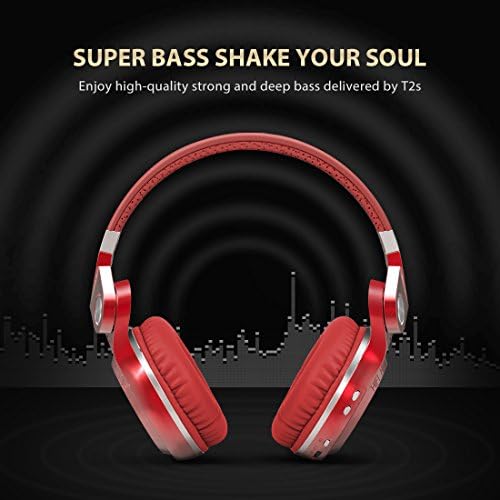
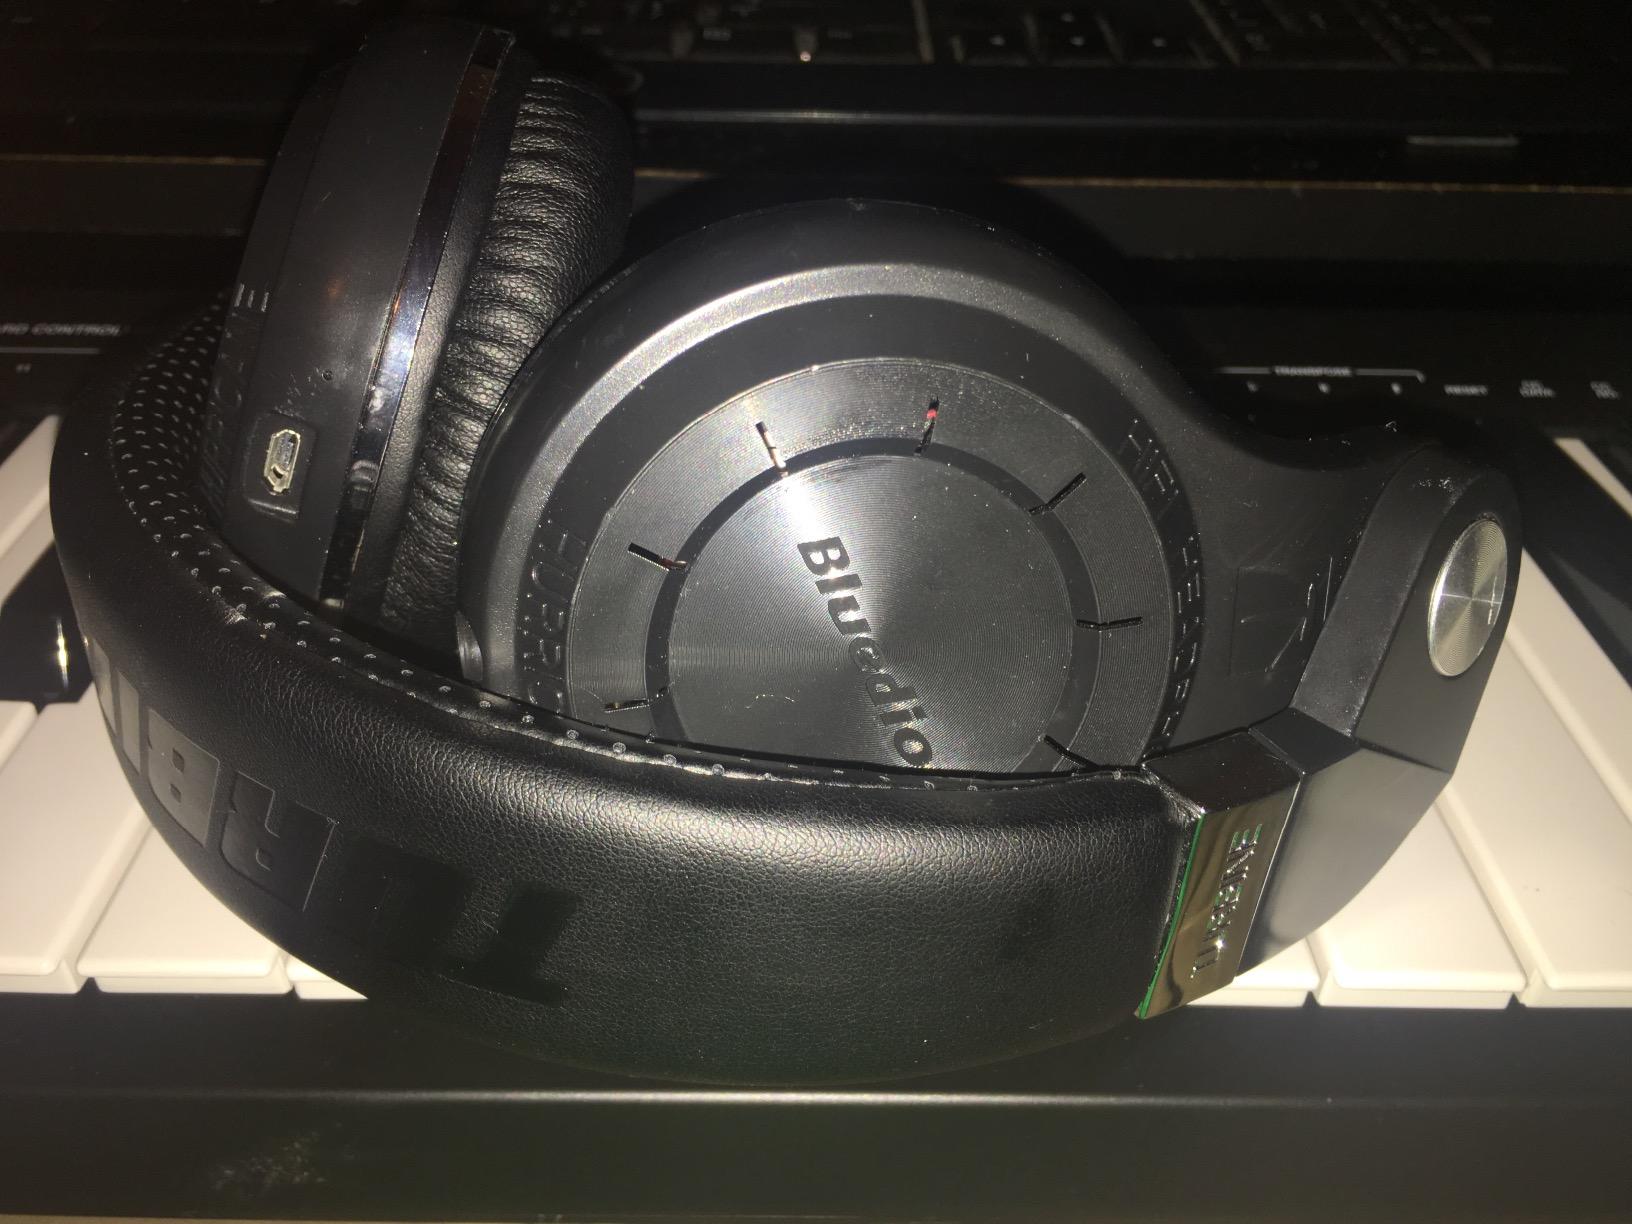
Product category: headphones
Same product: no